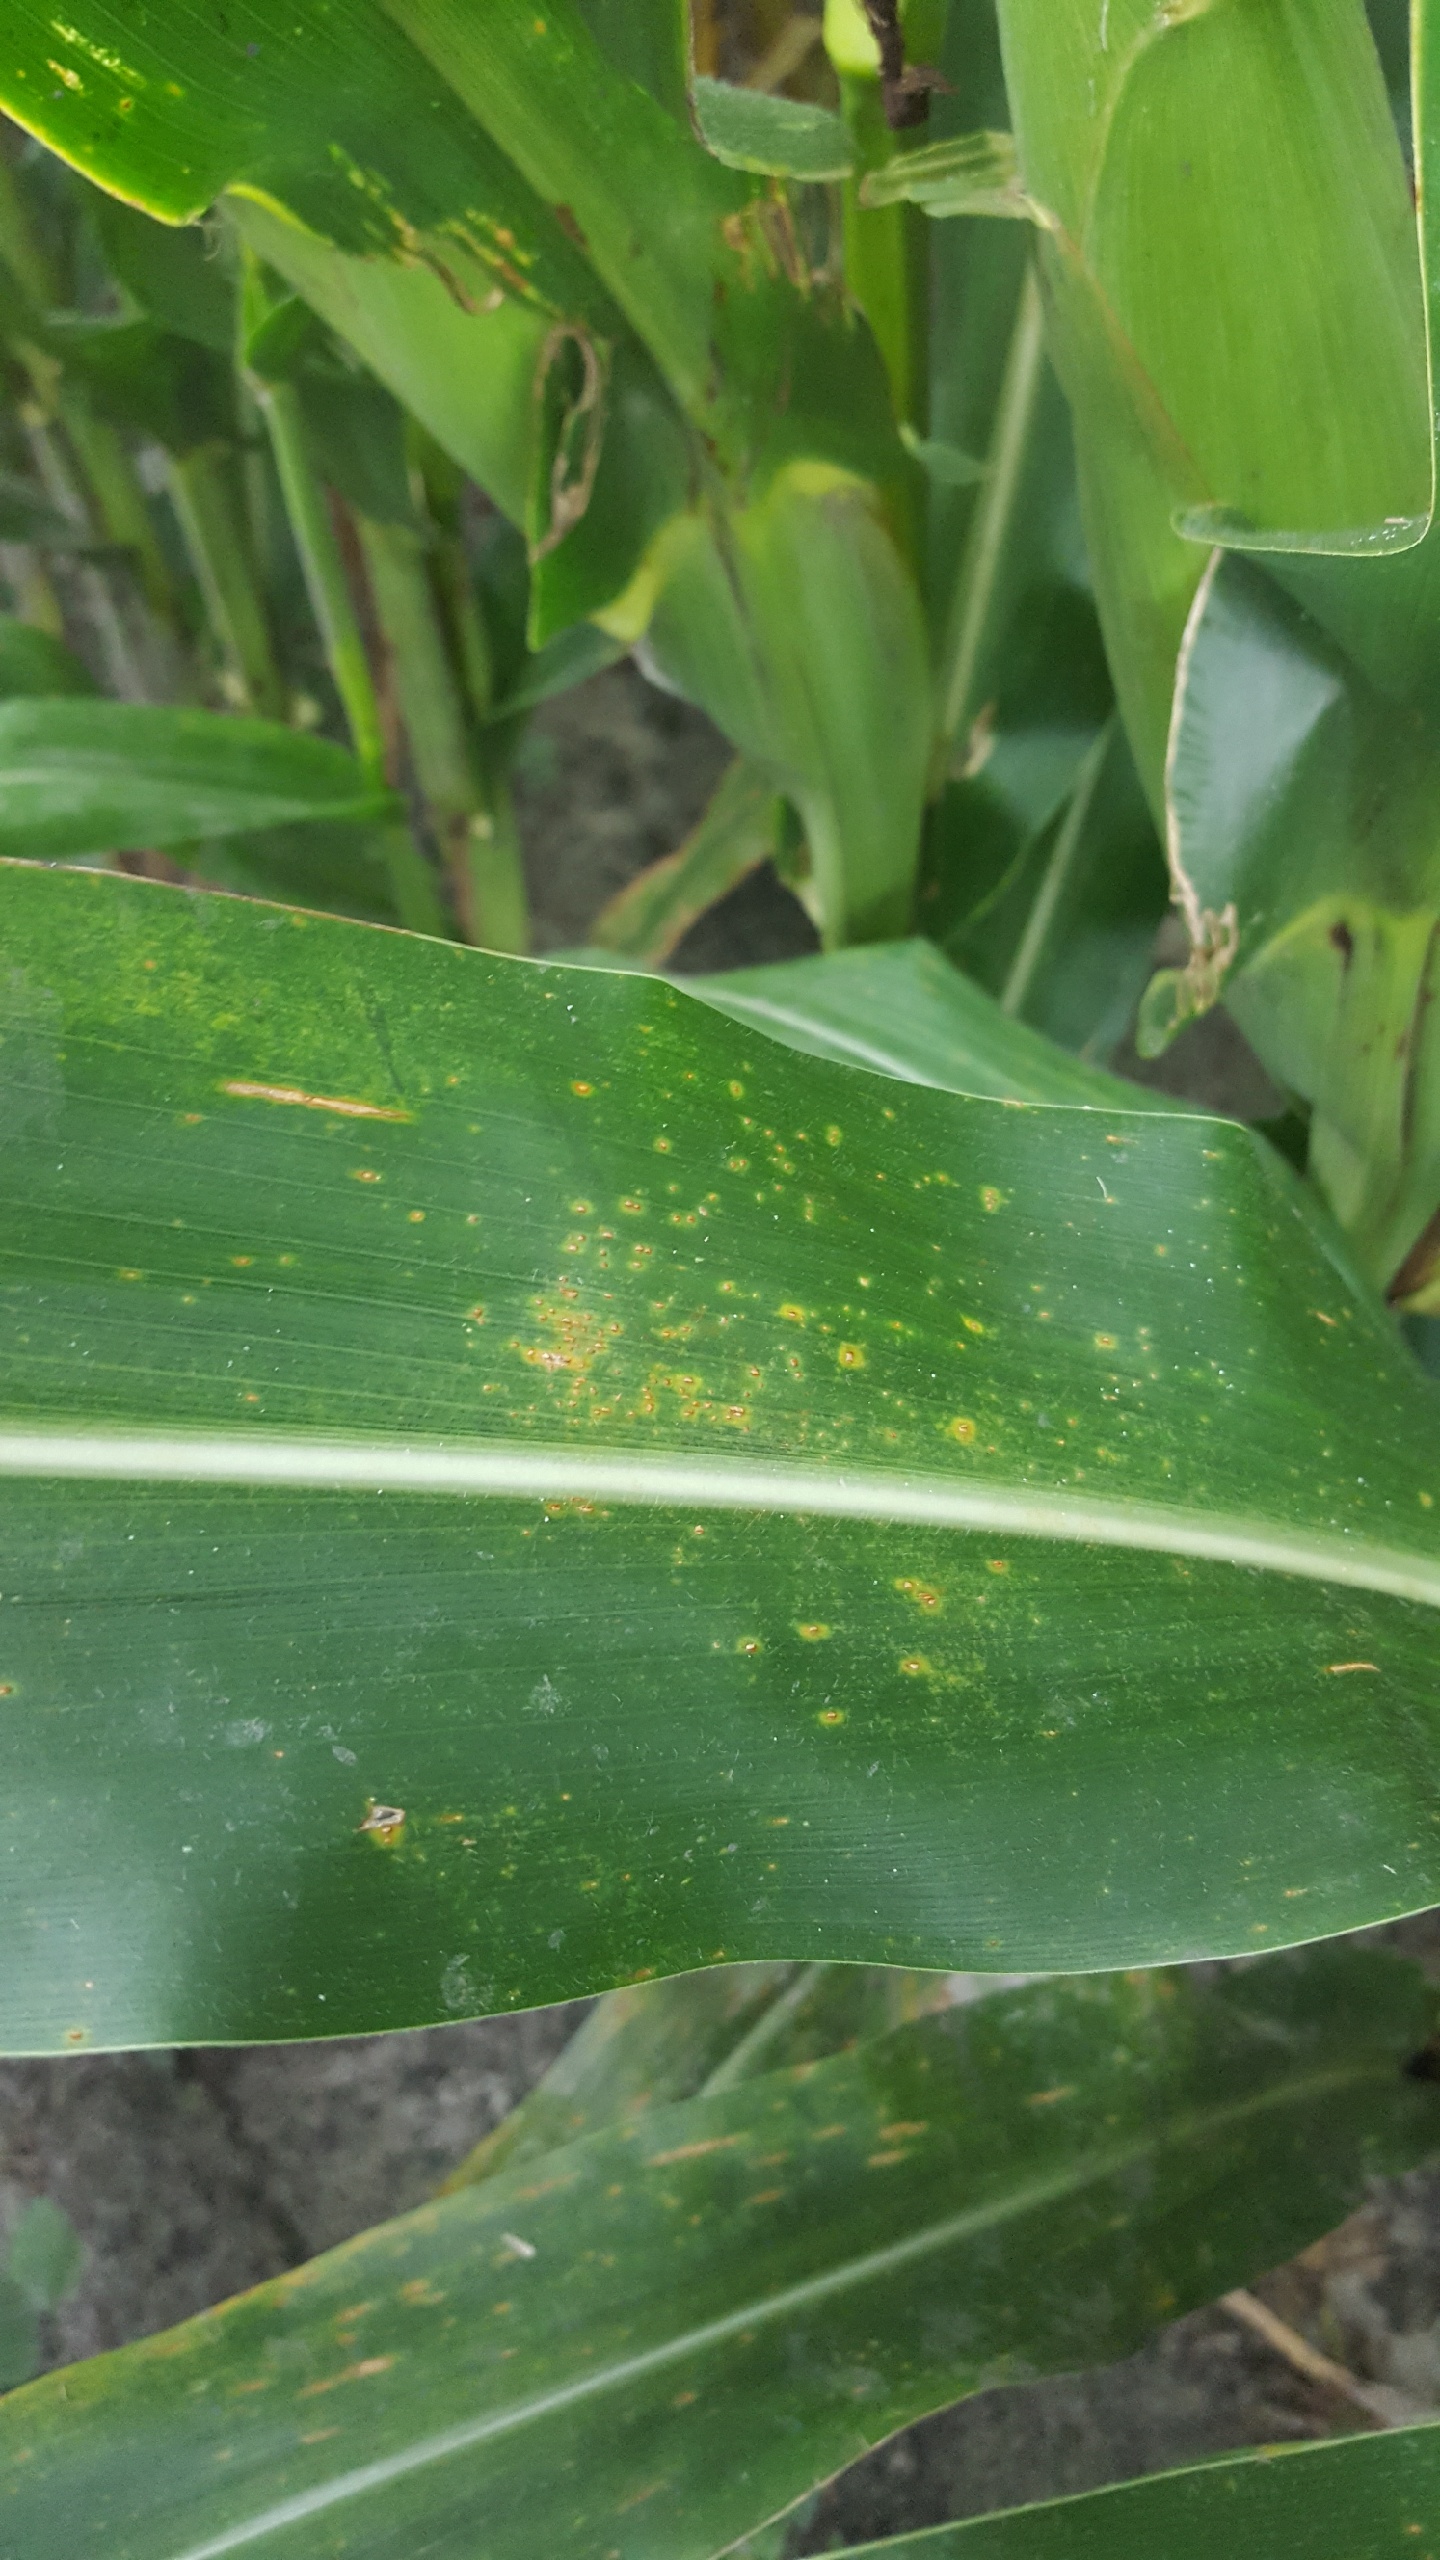
Labels: Corn rust leaf